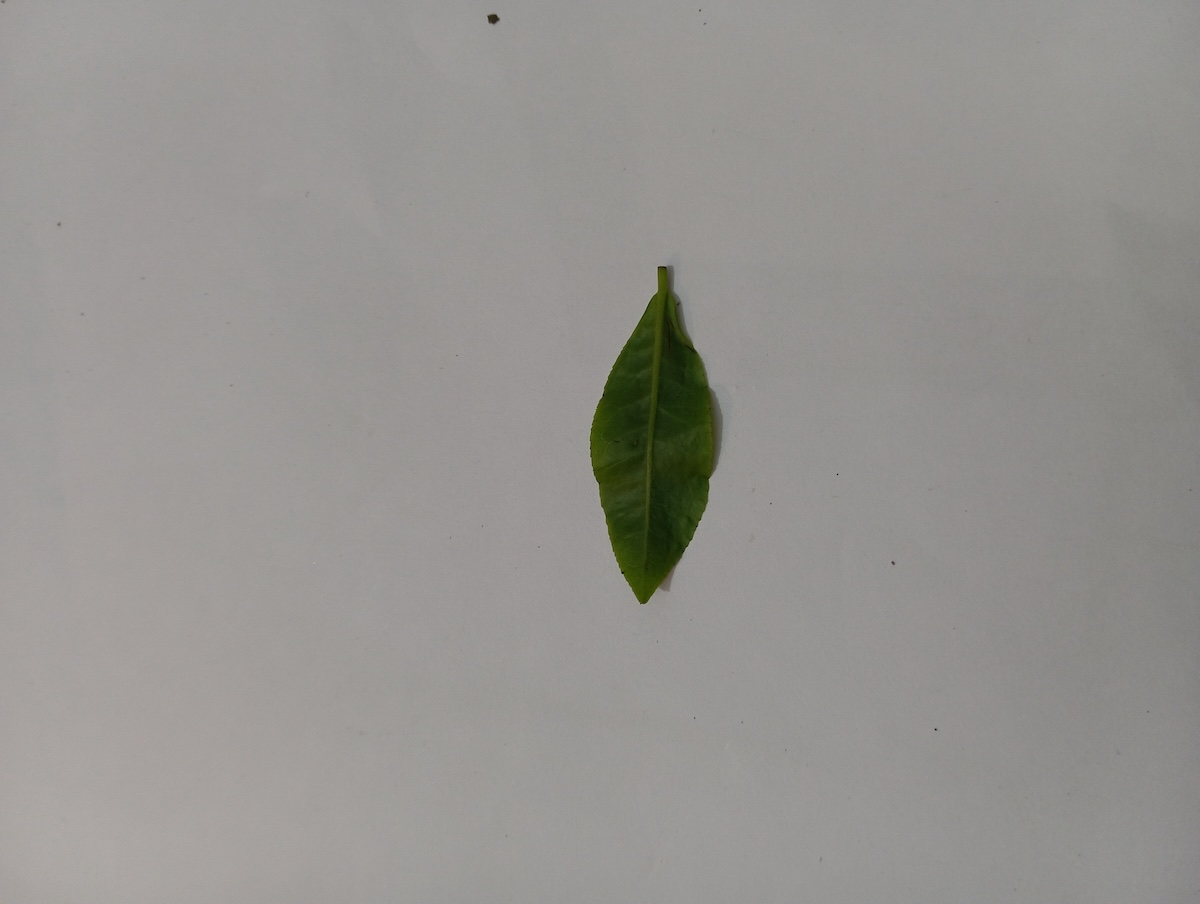
Label: Healthy leaf